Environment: real
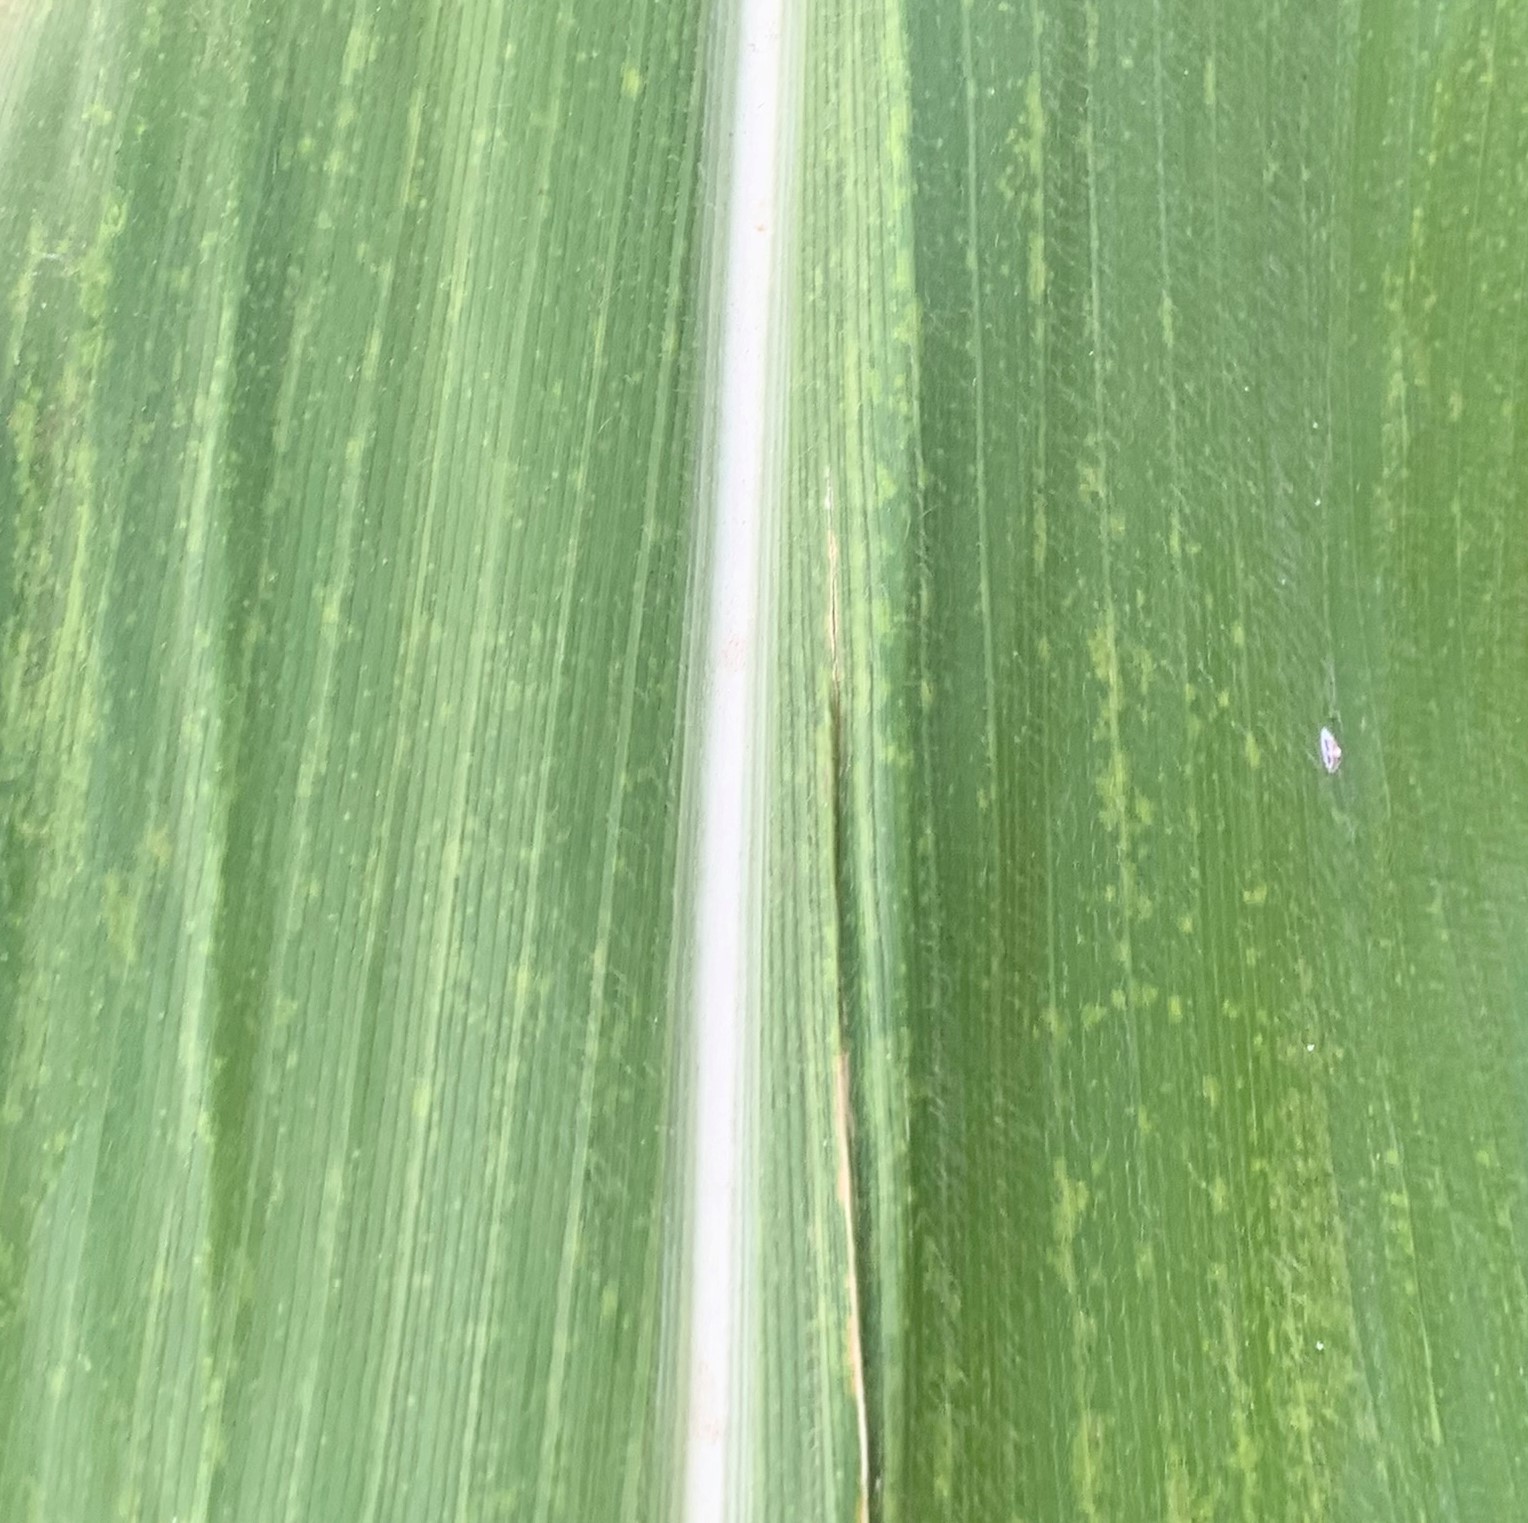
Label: lethal_necrosis